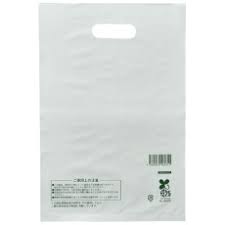
Waste category: plastic